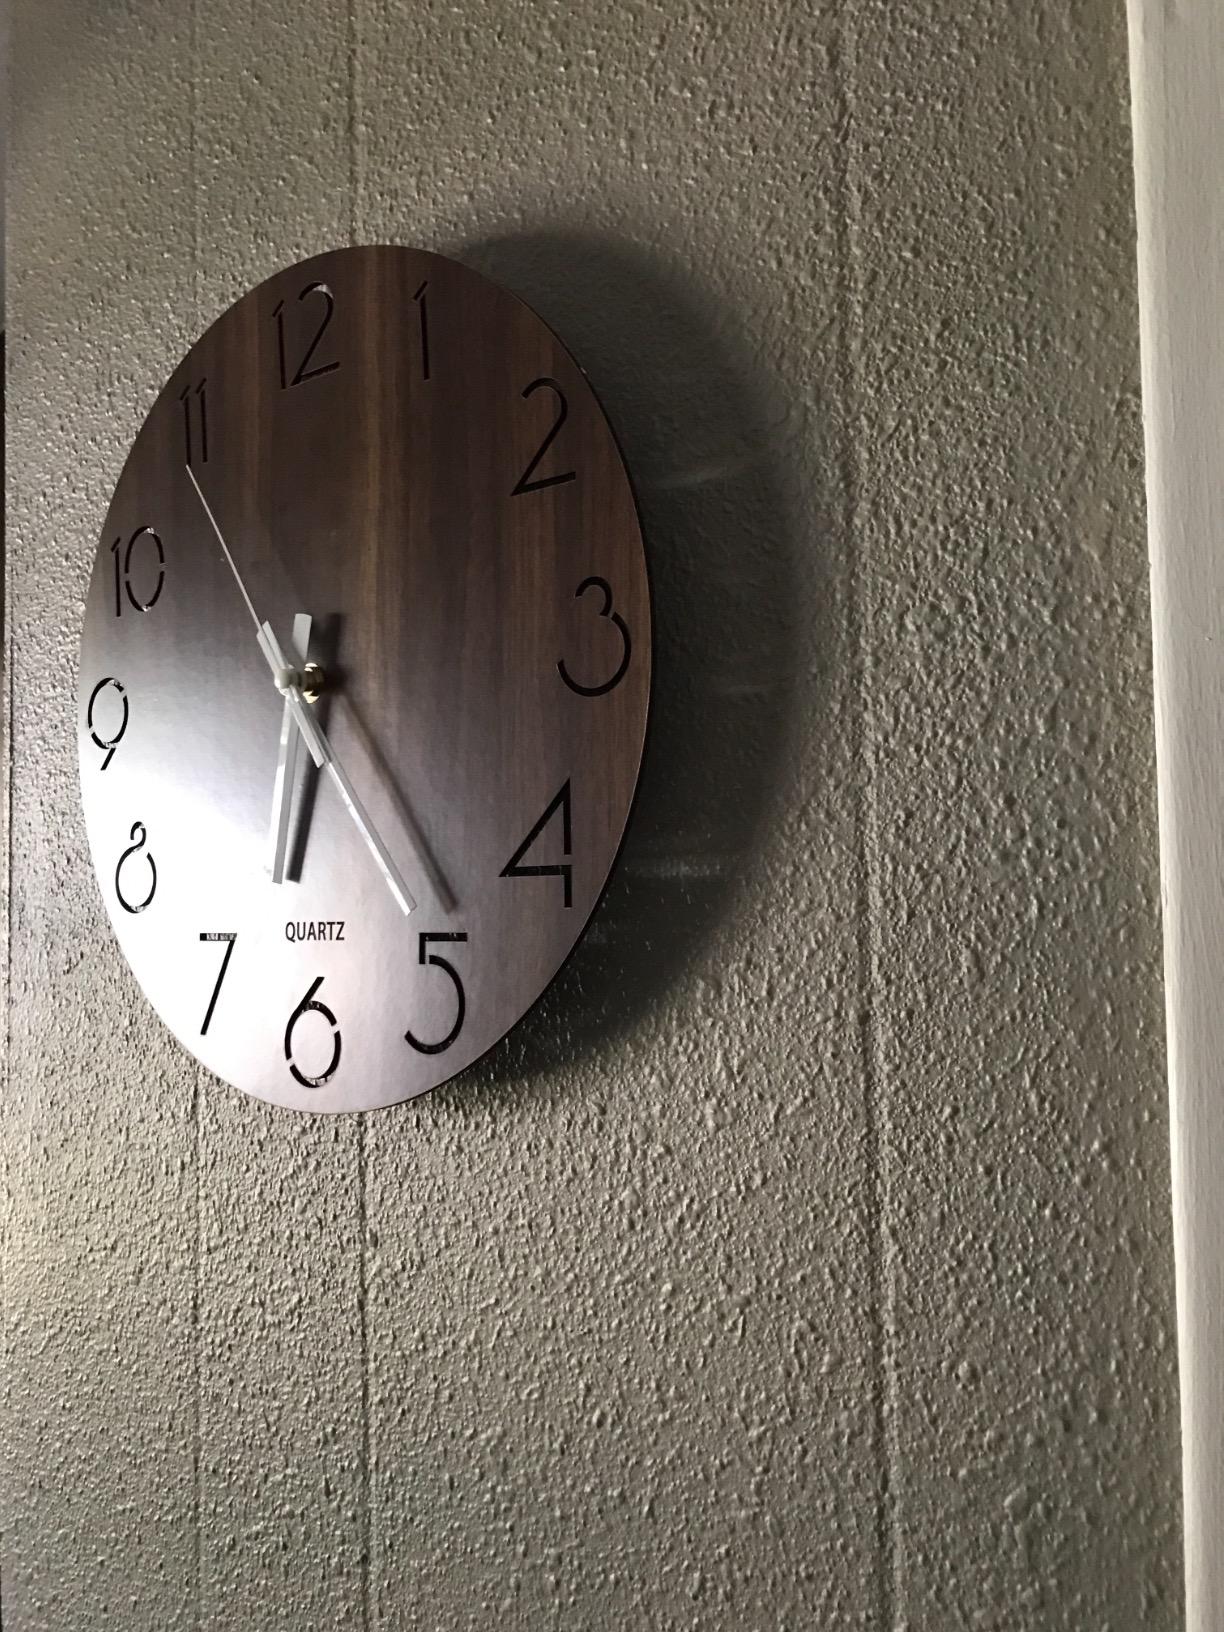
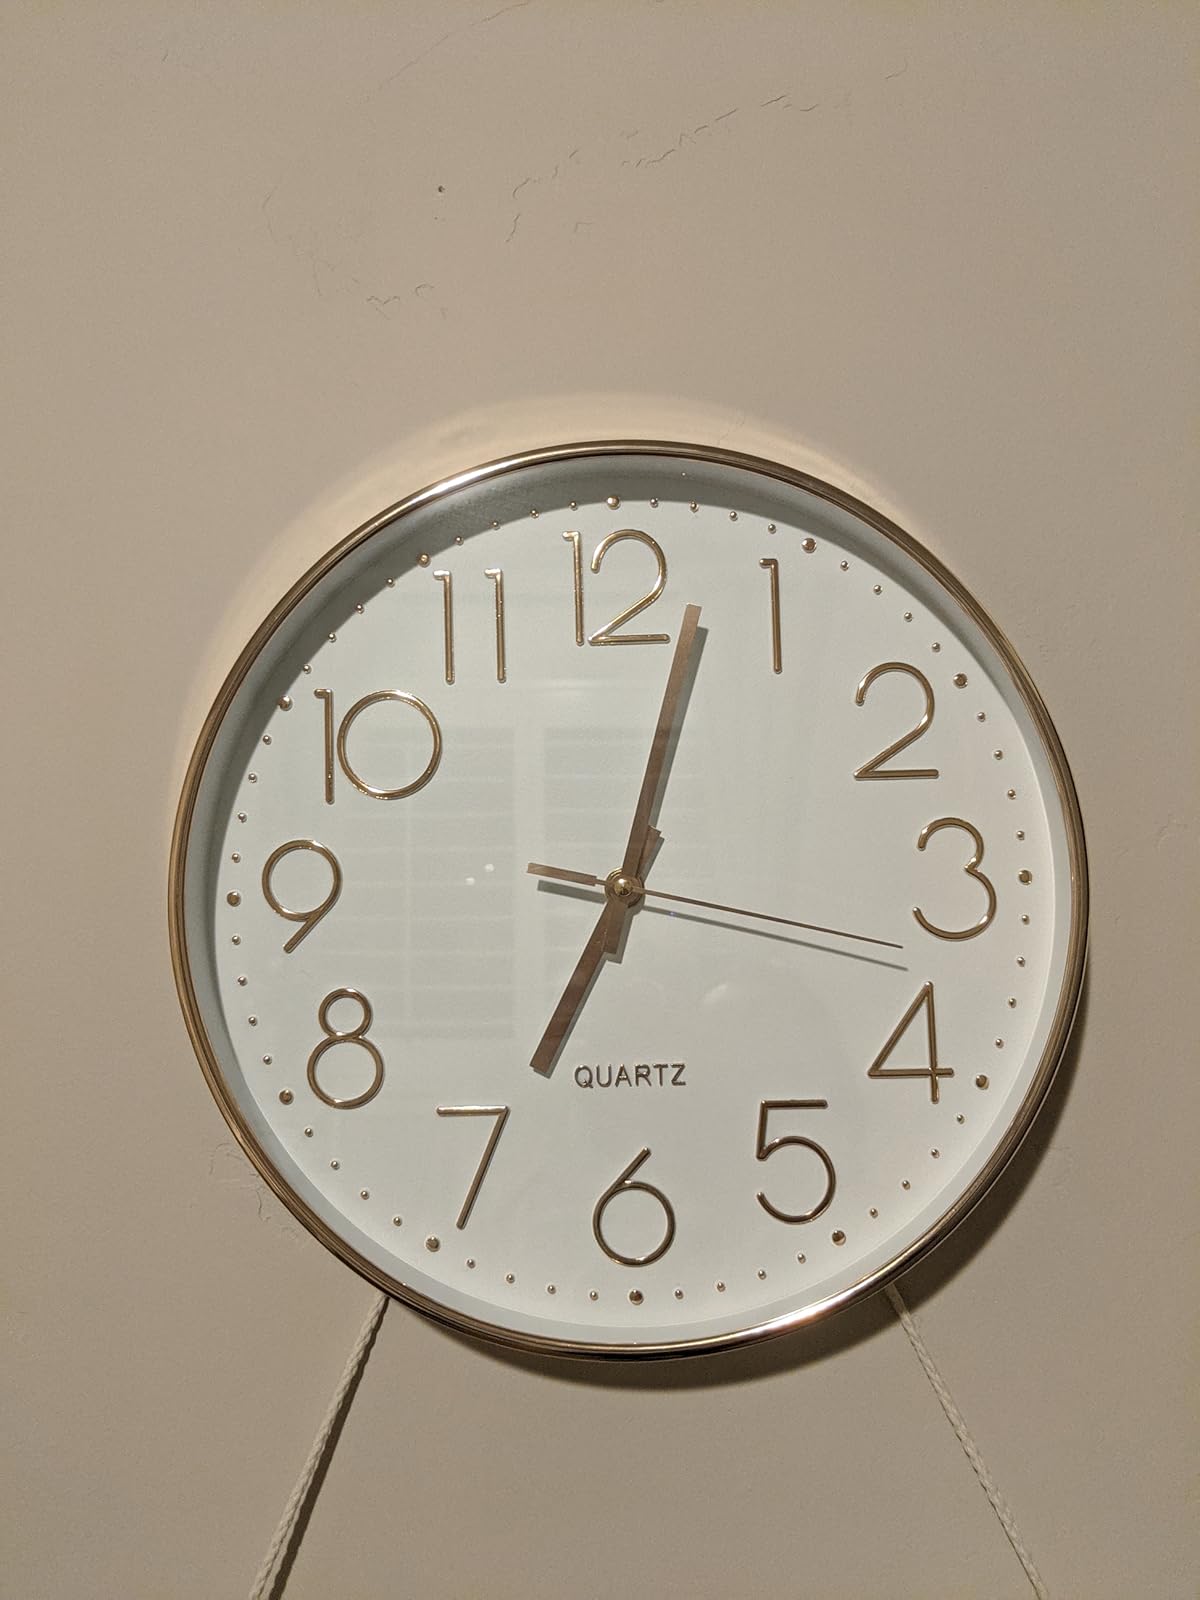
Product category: clock
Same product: no